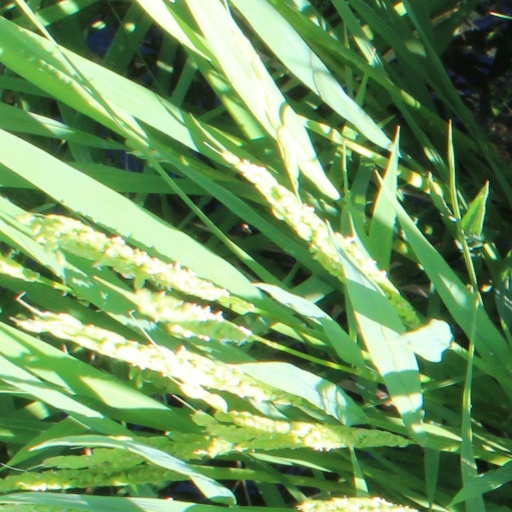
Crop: rice